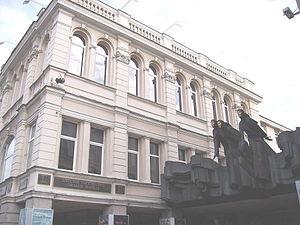
Le Théâtre national d'art dramatique de Lituanie.